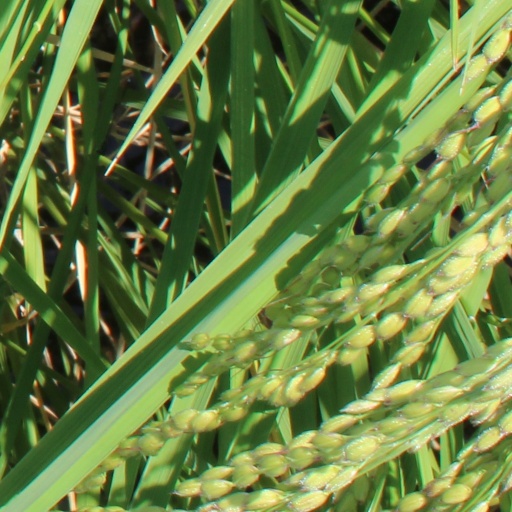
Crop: rice